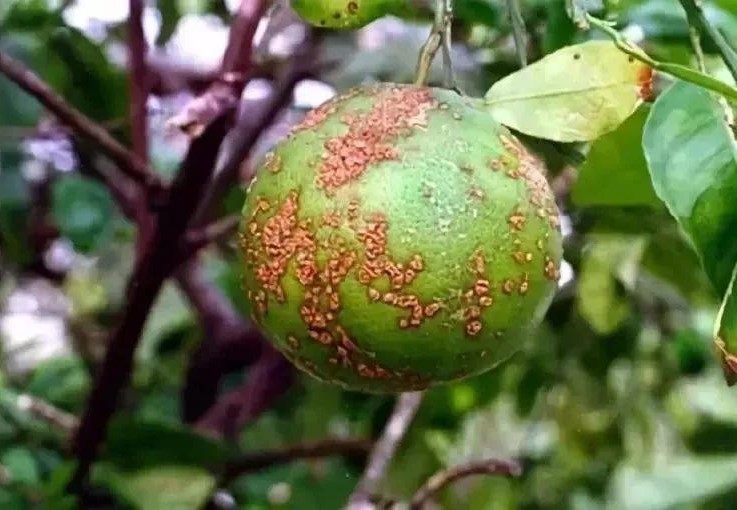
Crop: unknown
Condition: citrus_canker